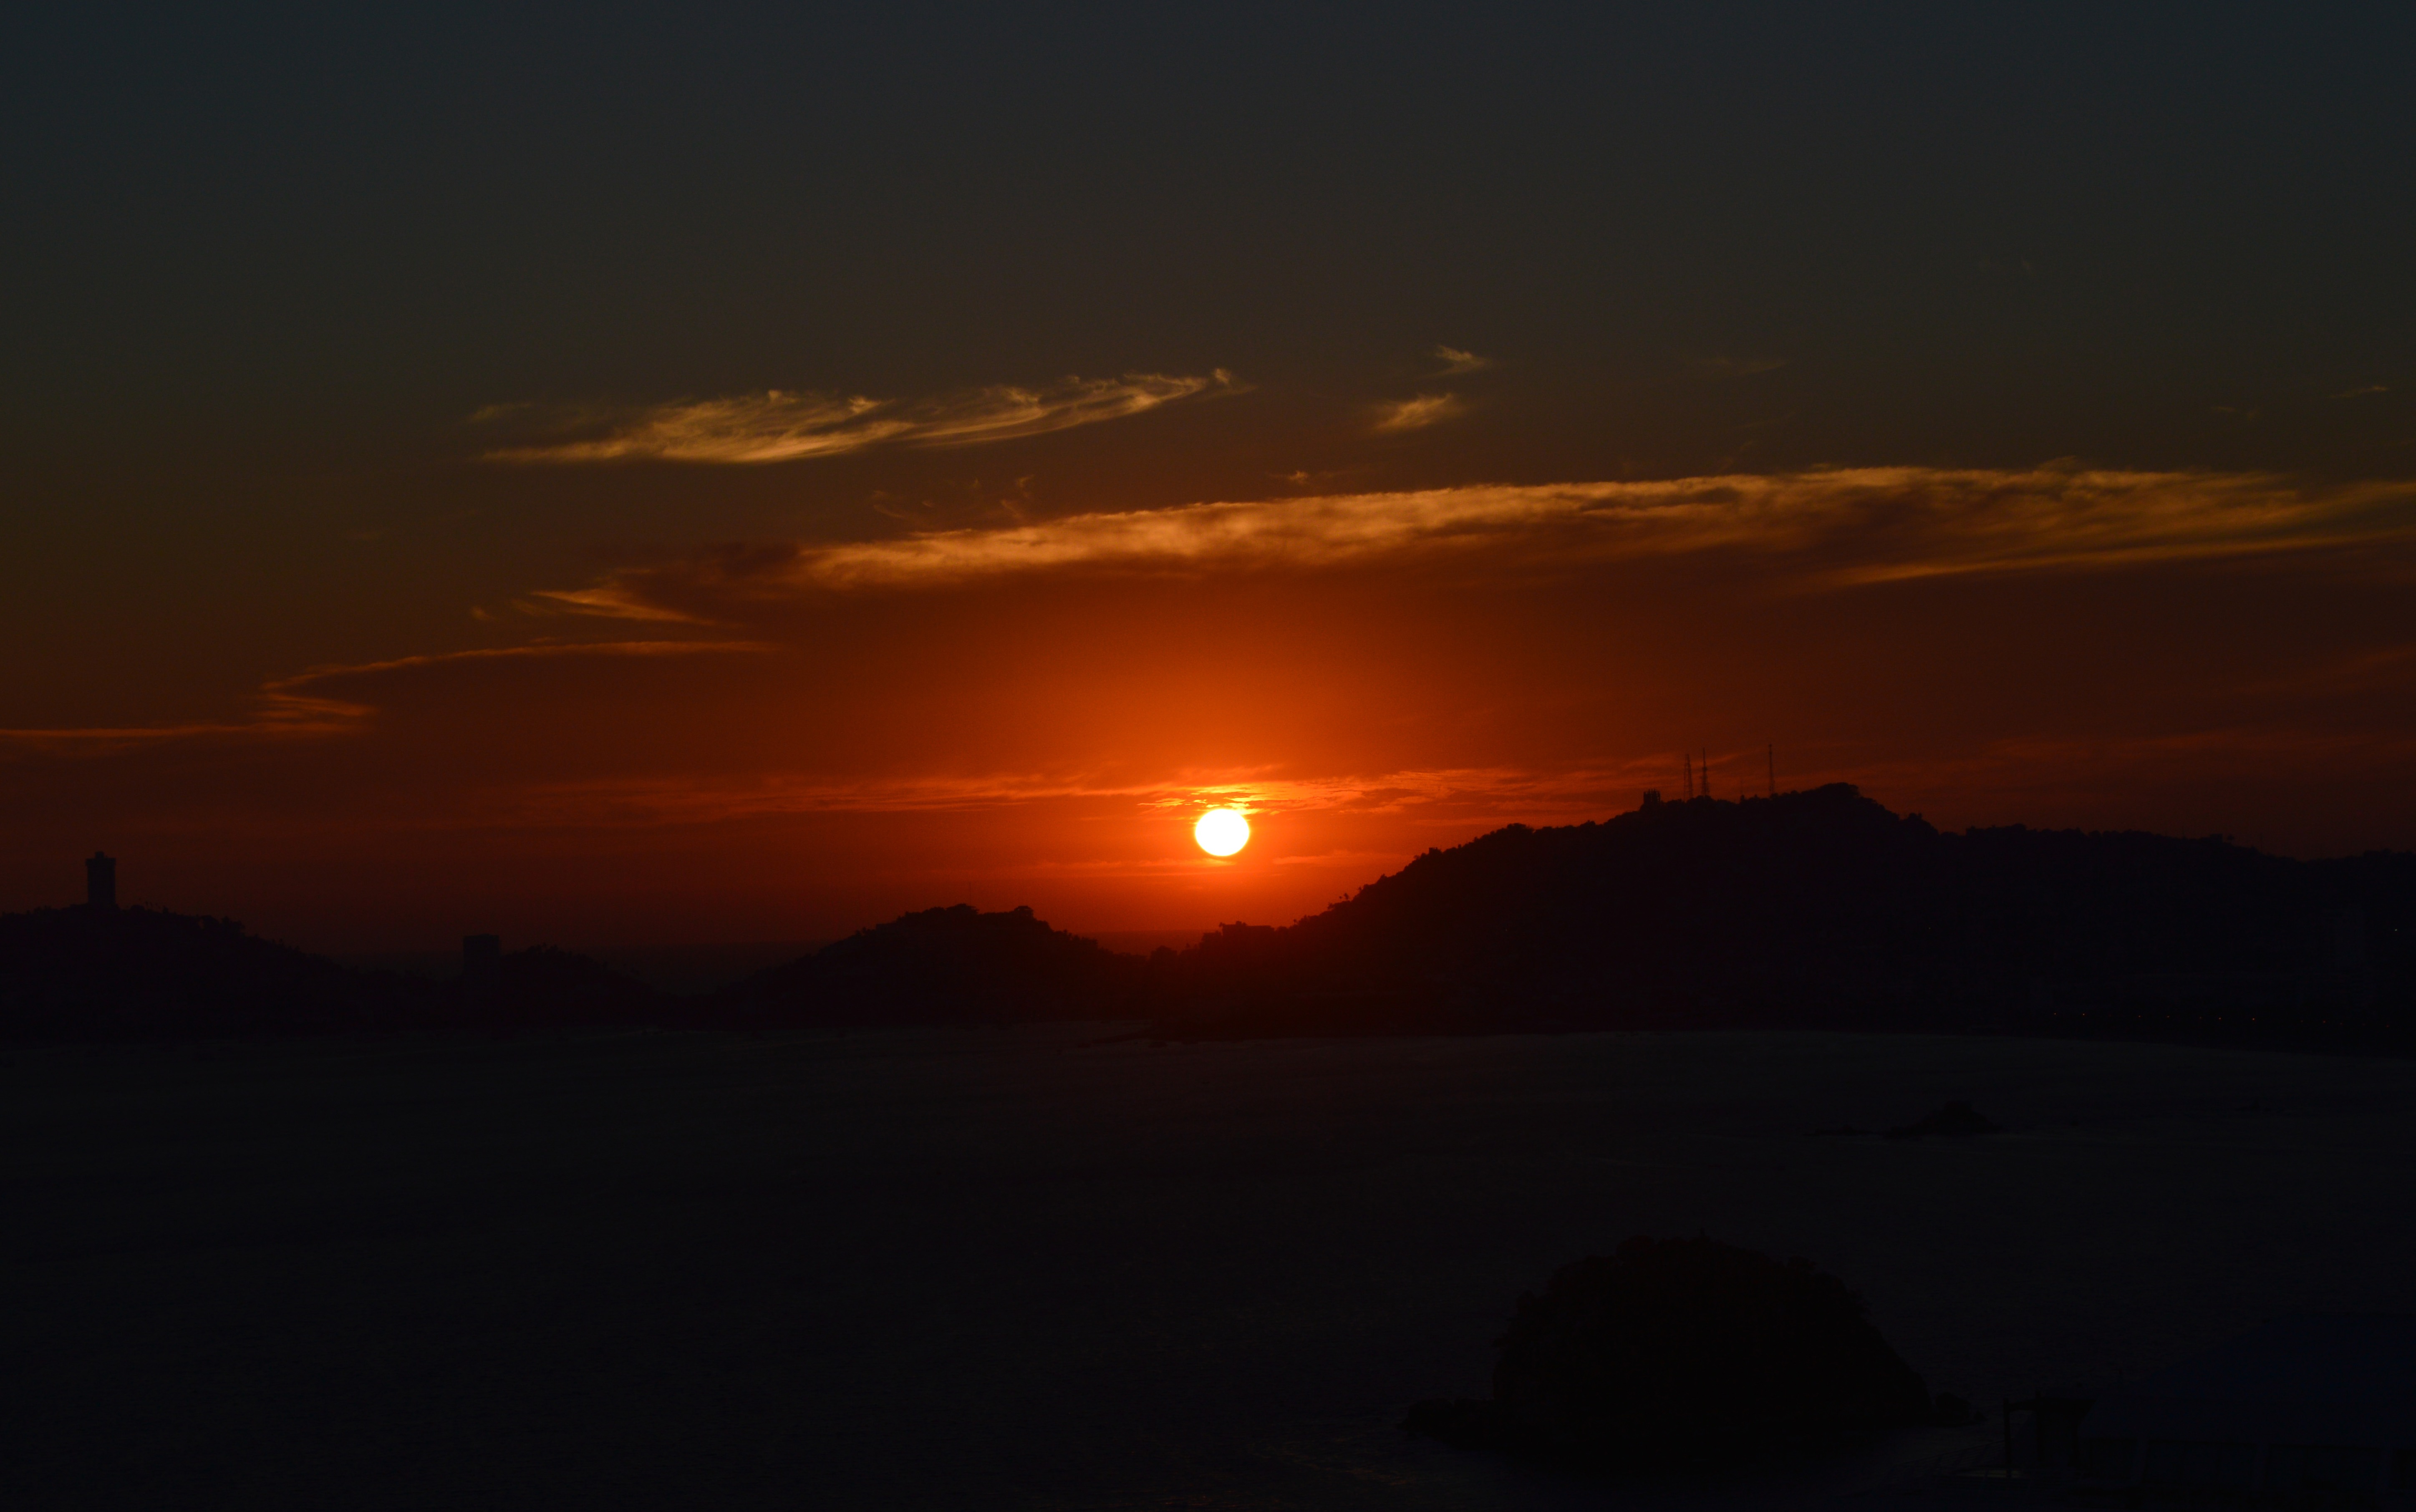
beach, horizon, cloud, sky, sun, sunrise, sunset, morning, dawn, atmosphere, dusk, evening, paradise, sunny, mexico, afterglow, acapulco, red sky at morning